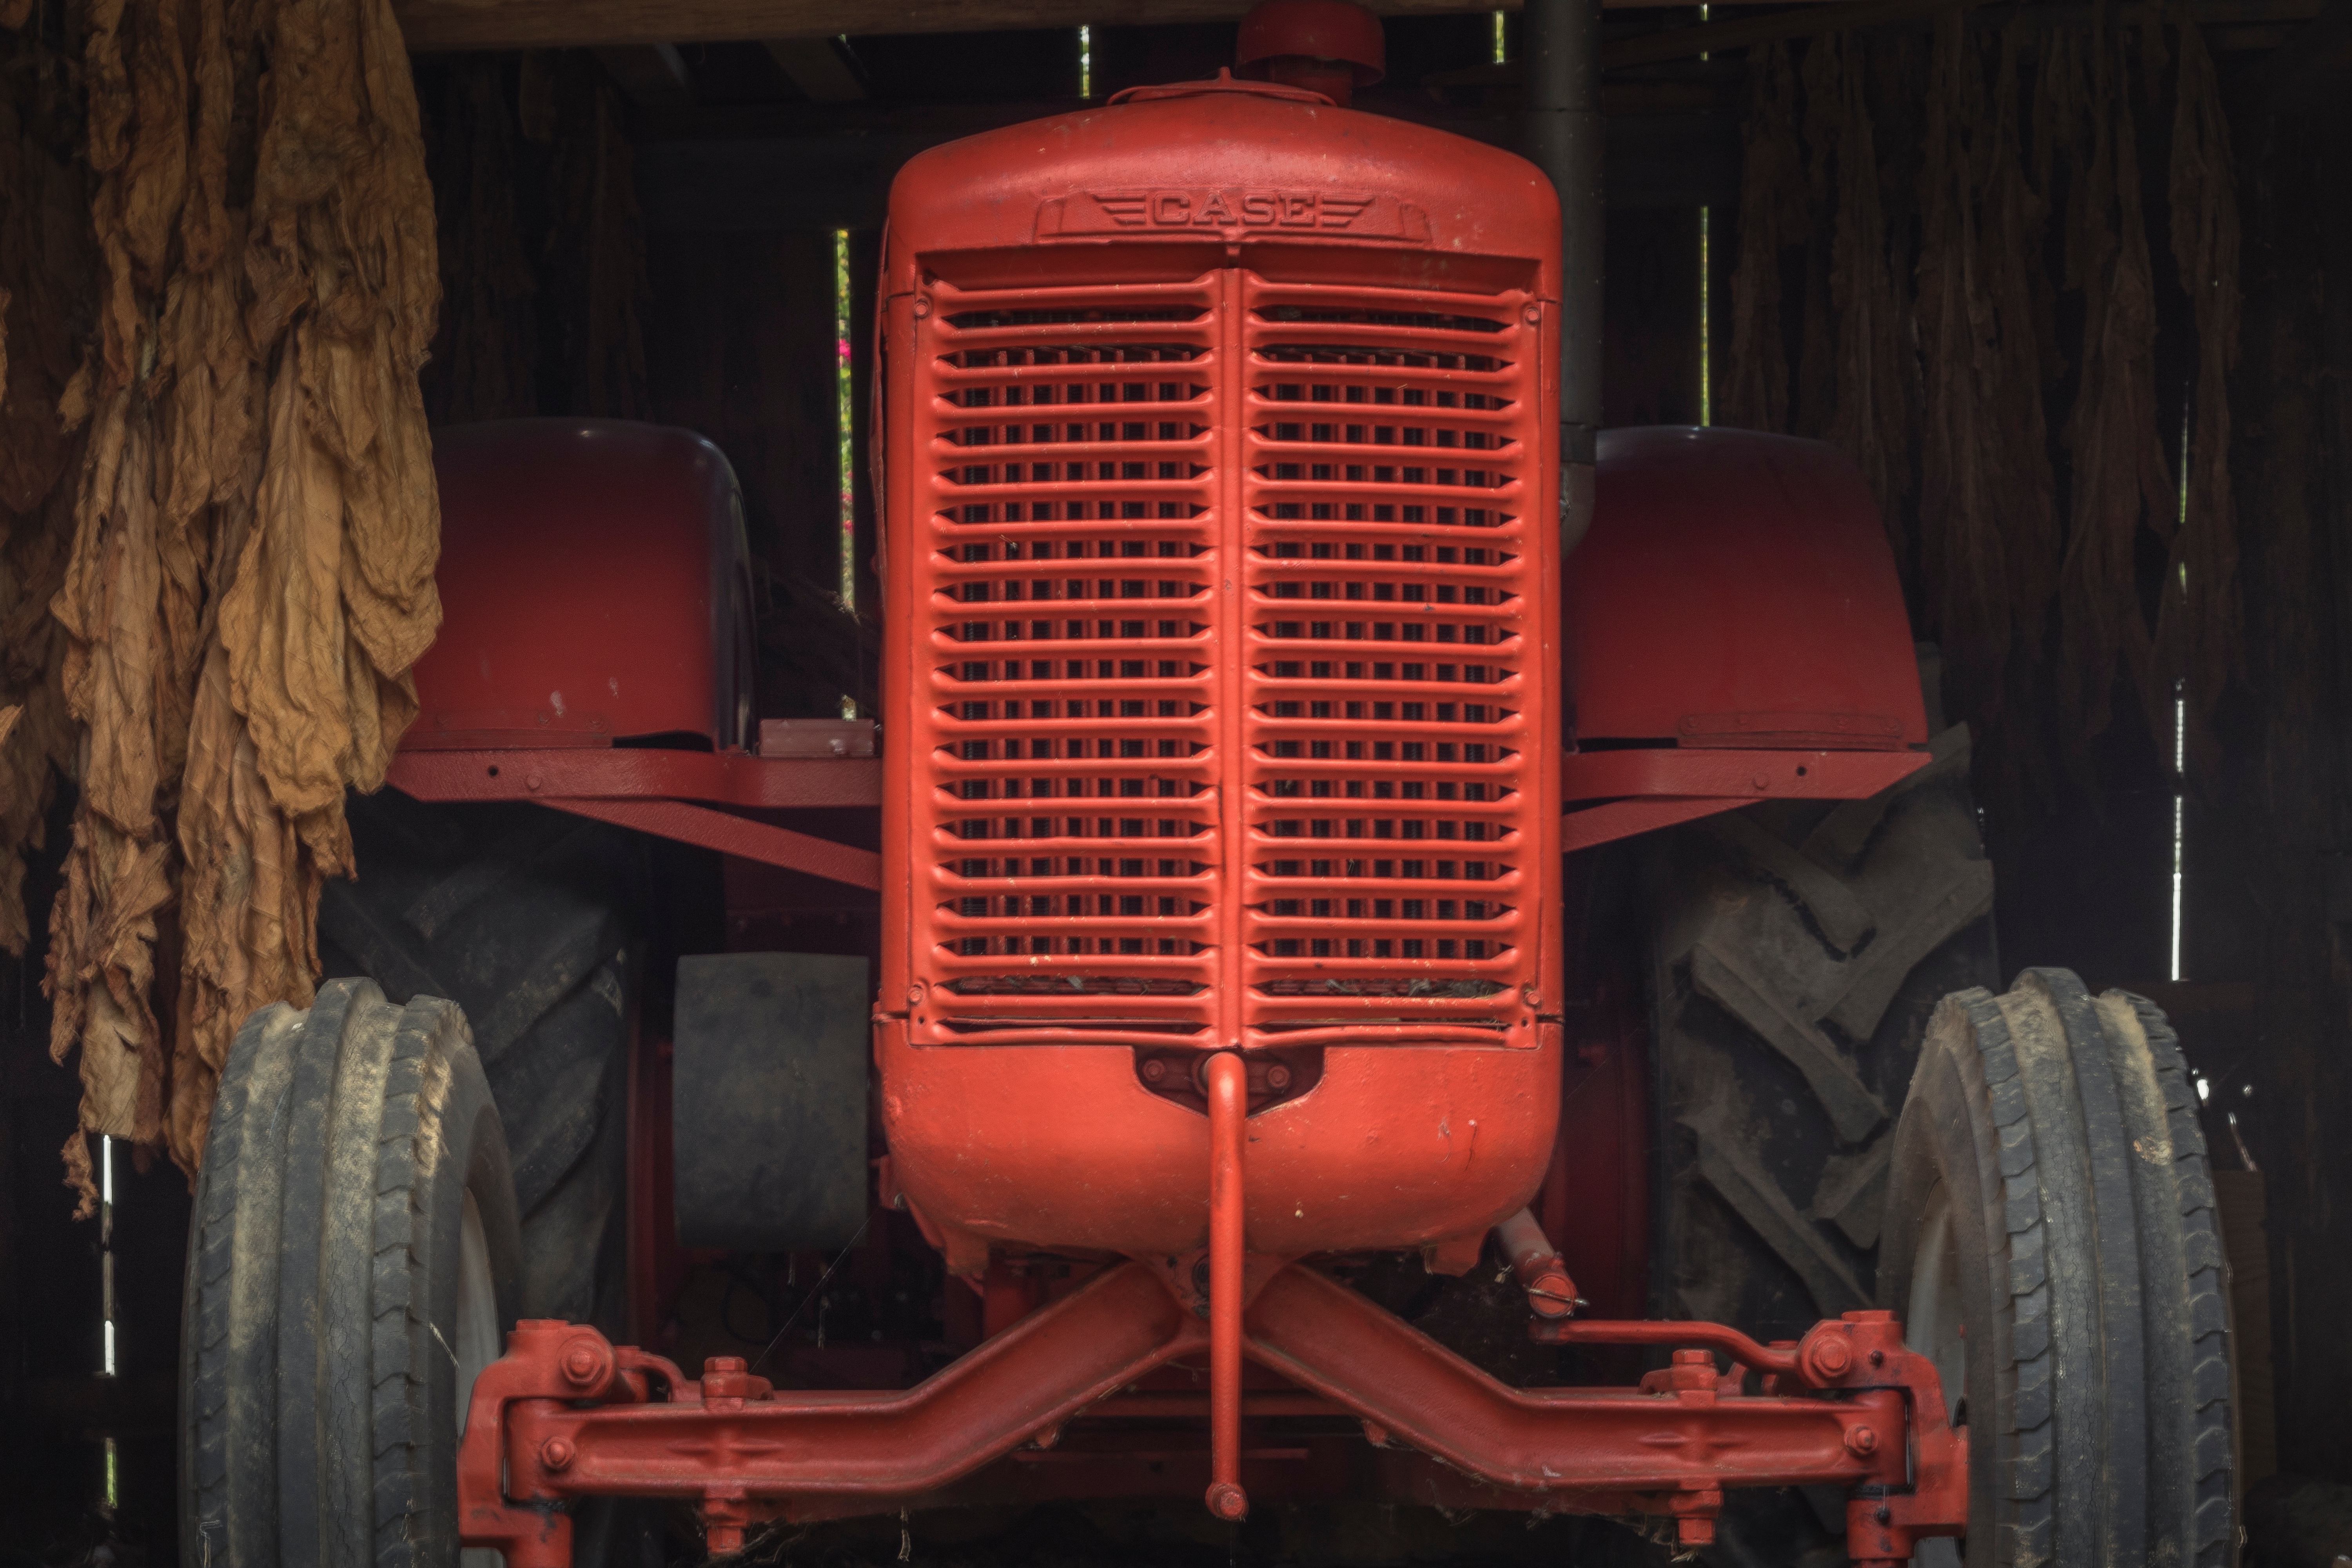
night, transport, red, darkness, engine, screenshot